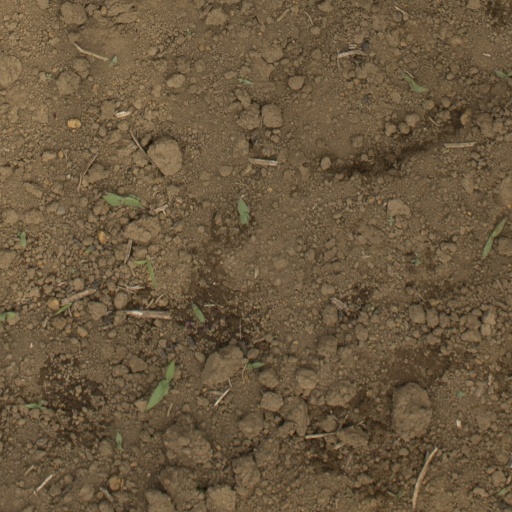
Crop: Jerusalem artichoke